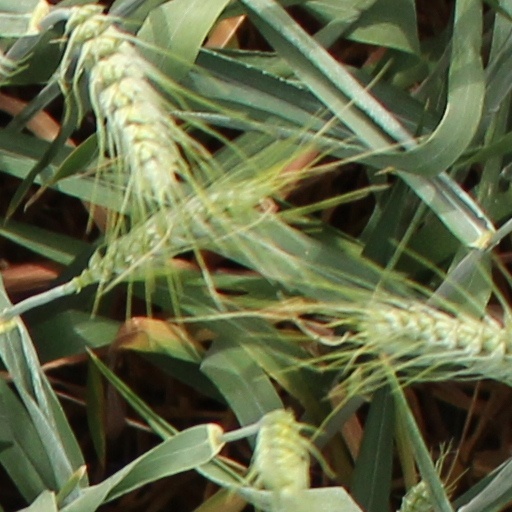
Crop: wheat